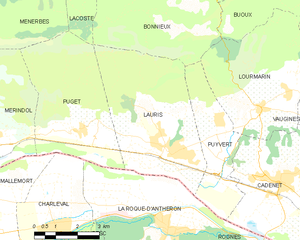
Carte des communes françaises Lauris